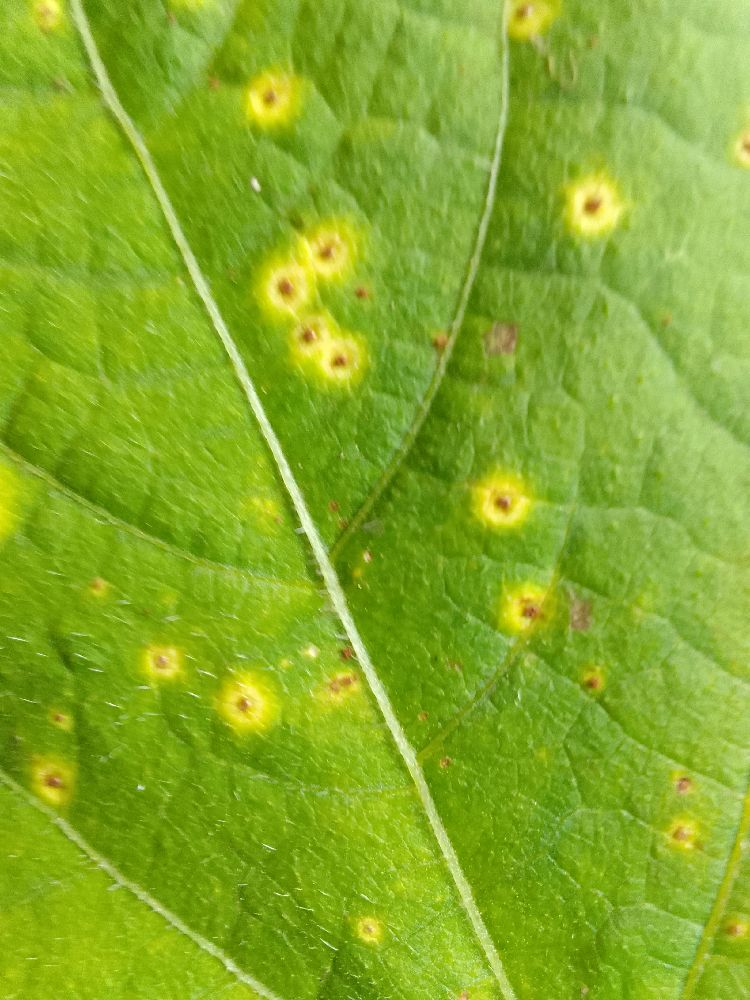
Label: rust